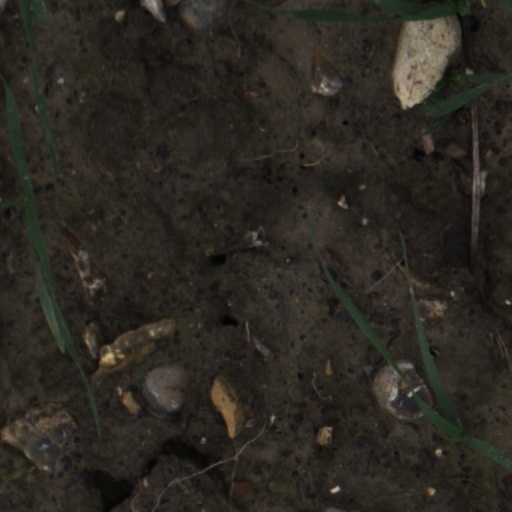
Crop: wheat